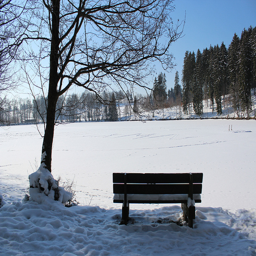
A bench sits by a tree and looks at a snow covered field.
A bench on the shore of a snow-covered frozen lake.
Park bench next to a field in winter.
An empty park bench next to a tree on a winters day.
a bench and tree covered in snow during winter